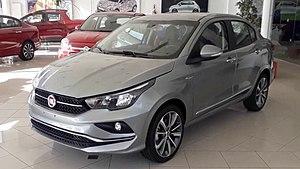
La Fiat Cronos est une automobile de type compacte classique produite par le constructeur italien Fiat dans l'usine Fiat Concord de Córdoba en Argentine.